University of Caxias do Sul

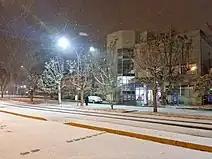
Snowfall at the University of Caxias do Sul

The main campus is located in Caxias do Sul, with satellite campuses in Bento Gonçalves, Vacaria, Farroupilha, Guaporé, Nova Prata, São Sebastião do Caí, Canela, and Veranópolis.